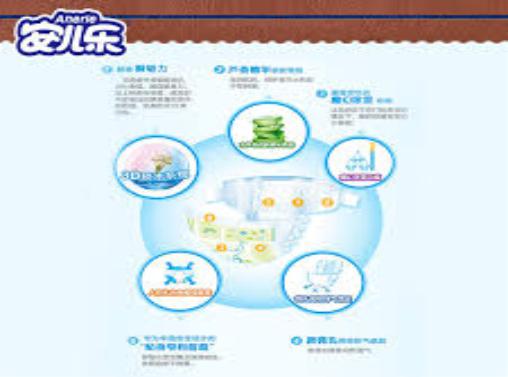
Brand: anerle
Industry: Necessities